Radiation therapist

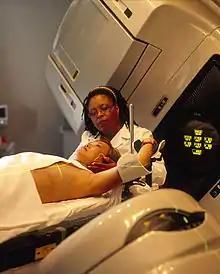
A woman is being prepared for radiation therapy by a radiation therapist.

Radiation therapists use advanced computer systems to operate sophisticated radiation therapy equipment such as linear accelerators. The therapist works closely with the radiation oncologists, medical physicists and other members of the health care team. They effectively design and treat the course of radiation treatment, in addition to managing the patient's well-being. Radiation therapists primarily treat cancer although certain other conditions may require irradiation. After the radiation oncologist has consulted with the patient and a decision has been reached that the application of radiation will benefit the patient, it then becomes the responsibility of the radiation therapist to interpret the prescription and develop a treatment plan for treatment delivery. The process of producing the final plan rests with a group of specialized radiation therapists called dosimetrists.